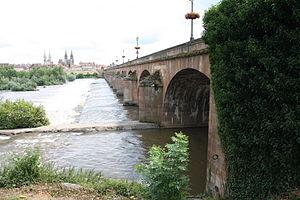
Le Pont Régemortes à Moulins, France.
Le pont Régemortes est un pont en pierre au dessus de l'Allier, à Moulins, dans le département homonyme. Il porte le nom de Louis de Règemorte, l'ingénieur qui l'a conçu et construit au milieu du XVIIIᵉ siècle. Pont innovant pour son époque, il fut le premier à résister aux fortes crues de la rivière. Il fait l'objet d'une inscription au titre des monuments historiques depuis 1946.
Cet article recense les monuments historiques de Moulins, en France.